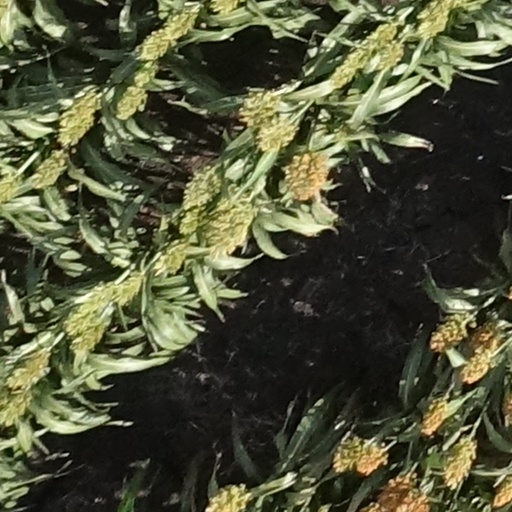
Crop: sorghum